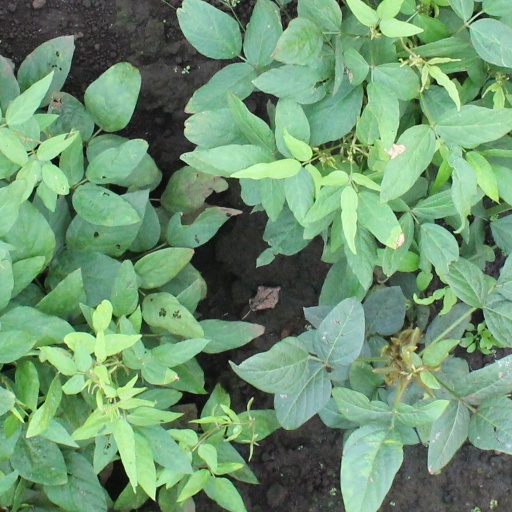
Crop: soybean